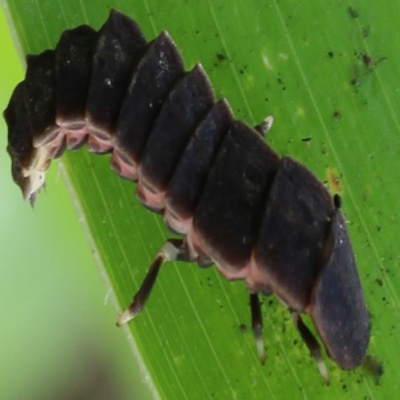
Crop: Maize
Condition: fall armyworm